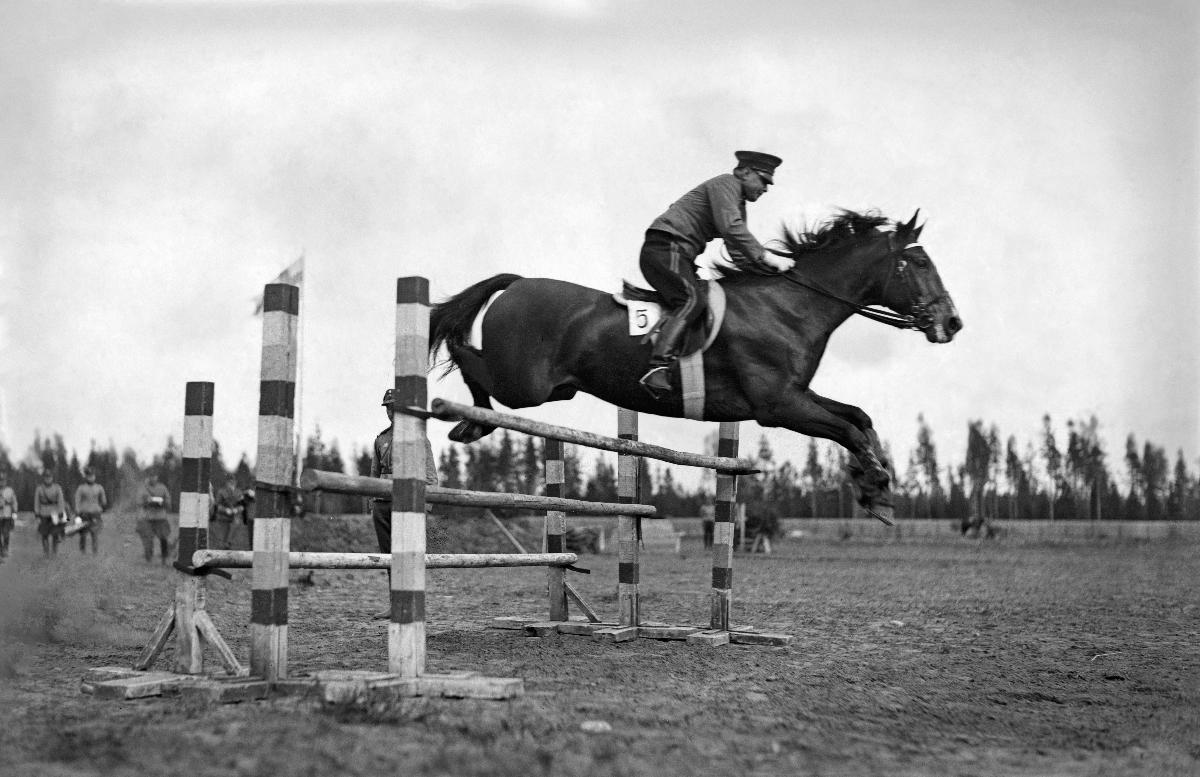
Ratsastusjuhlat Tuusulassa
Ryttarfesten i Tusby; Riding festivity i Tuusula
sisällön kuvaus: Ratsastusjuhlat Tuusulassa 21.5.1932. Show jumping. content description: Riding festivity in Tuusula 21.5.1932. Banhoppning. innehållsbeskrivning: Ryttarfest i Tusby 21.5.1932. Esteratsastus.
Kuvaaja: Sundström, Hugo, kuvaaja
Vuosi: 1932
Paikka: Suomi, Uusimaa, Tuusula
Aiheet: ratsastus; kilpailut; hevonen; esteet; HBL; horse riding; competitions; horse; sports; riding; competition; contest; riders; horses; audience; barriers; ridning; tävlingar; häst; sport; idrott; ridtävlingar; hästar; ryttare; hinderritt; hinder